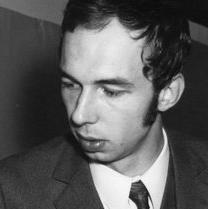
Age: 24